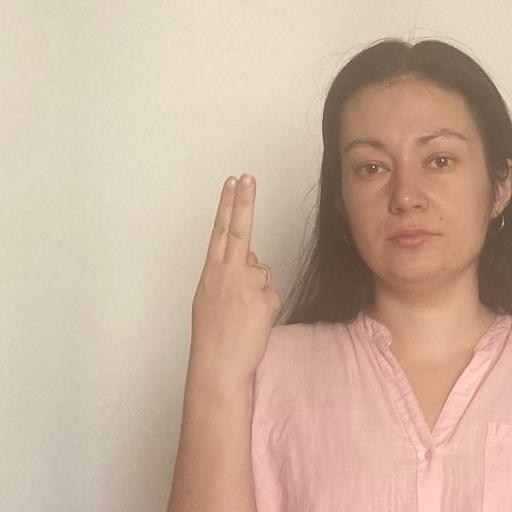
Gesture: two_up_inverted